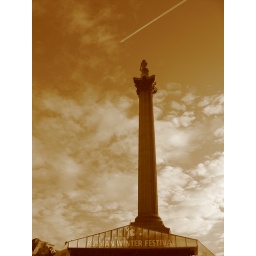
plane flying over nelson's column during the russian winter festival